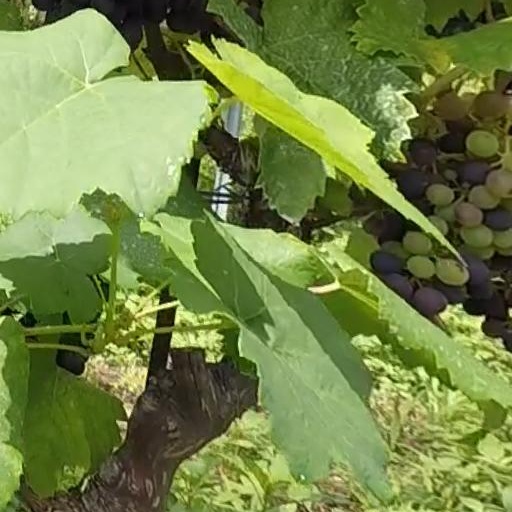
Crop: grape